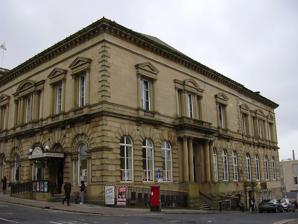
Building: Burnley Mechanics
Country: United Kingdom
Year built: 1855
Burnley Mechanics Burnley Mechanics Location within Burnley town centre Address Manchester Road Burnley England Coordinates 53°47′16″N 2°14′40″W / 53.7878°N 2.2445°W / 53.7878; -2.2445 Type Theatre Construction Opened 1855 Architect James Green (1854–55) William Waddington (1888) Website www .burnleymechanics .co .uk Listed Building – Grade II* Designated 19 November 1997 Reference no. 1244905 The Burnley Mechanics is a theatre and former Mechanics' Institute in the market town of Burnley , Lancashire , England. It was built 1854–55 and converted to a theatre in 1979. Historic England has designated the theatre a Grade II* listed building . History The Mechanics' Institute was built 1854–55 to a design by Todmorden architect James Green. Charles Towneley officially opened the institute in 1855. It was a club for "reading and discussion by an 'earnest few'". As the town grew, the institute increasingly became a social and cultural community centre. Architect William Waddington enlarged the building in 1888. Burnley Borough Council bought the building in 1959 and leased it to companies for a variety of leisure purposes. In 1979, the interior was reconstructed as a theatre. Burnley Mechanics was designated a Grade II* listed building by Historic England on 29 September 1977. The Grade II* designation—the second highest of the three grades—is for "particularly important buildings of more than special interest". It is described by Hartwell and Pevsner as "one of Burnley's best buildings". John Champness calls its façade "certainly the finest Classical façade in Burnley and among the very best of its date in the country". Architecture Burnley Mechanics is built in the Palazzo style in sandstone ashlar . Green's original construction is on a rectangular plan with five bays at the front; it is on two storeys. The ground floor has Venetian-style windows with round, rusticated arches. Waddington's extension at the rear of the building is on a slightly lower level. Its design matches that of the rest of the building, but the newer windows have architraves with pilasters . On the second floor , there are central windows flanked by Corinthian columns and pilasters. The entrances to the building have coupled Corinthian columns. See also Grade II* listed buildings in Lancashire Listed buildings in Burnley References Footnotes